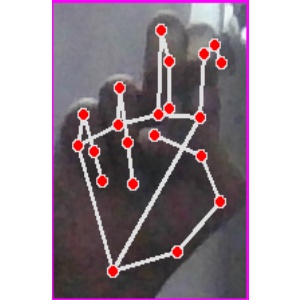
अक्षर: ह